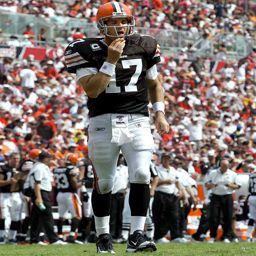
acquired to bring veteran leadership , american football player has spent most of the season on the sidelines .